White Lines and the Fever: The Death of DJ Junebug

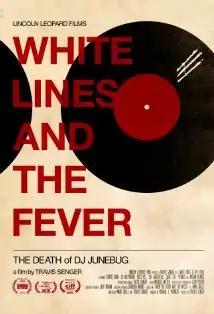

White Lines and the Fever: The Death of DJ Junebug is a 2010 documentary film directed by Travis Gutiérrez Senger.